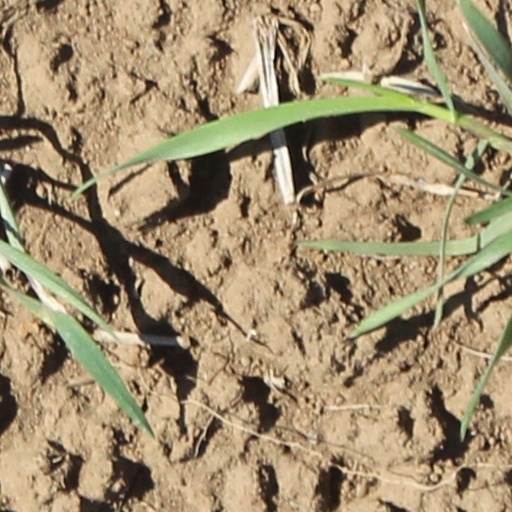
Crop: wheat